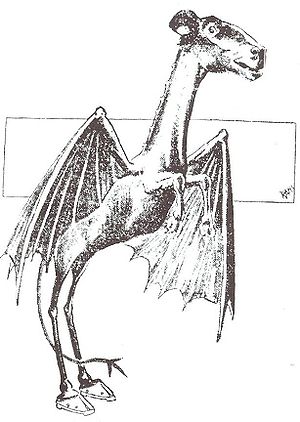
Jersey-djævelen
Illustration af Jersey Djævlen.
Jersey-djævelen er et mystisk væsen, som efter sigende er blevet set i den amerikanske stat New Jersey. De første beretninger er fra 1700-tallet, men også i 1909 påstod nogle folk at have set dette væsen.